PDP-1

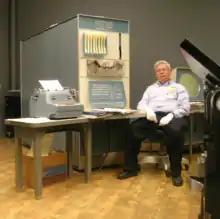
PDP-1 at the Computer History Museum with Steve Russell, creator of "Spacewar!" The large cabinet houses the processor. The main control panel is just above the desk, the paper tape reader is above it (metallic), and the output of the Teletype model BRPE paper tape punch above that (vertical slot). A storage tray for eight fanfold paper tapes is attached to the top panel. At the left is the IBM Model B typewriter modified by Soroban Engineering, and the Type 30 CRT display is to the far right.

The PDP-1 uses an 18-bit word size and has 4096 words as standard main memory (equivalent in bit size to 9,216 eight-bit bytes, but in character size to 12,388 bytes since the system actually divides an 18-bit word into three six-bit characters), upgradable to 65,536 words. The magnetic-core memory's cycle time is 5.35 microseconds (corresponding roughly to a clock speed of 187 kilohertz); consequently most arithmetic instructions take 10.7 microseconds (93,458 operations per second) because they use two memory cycles: the first to fetch the instruction, the second to fetch or store the data word. Signed numbers are represented in ones' complement. The PDP-1 has computing power roughly equivalent to a 1996 pocket organizer and a little less memory.